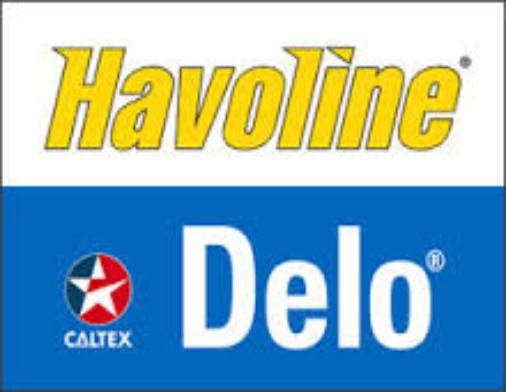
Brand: Caltex
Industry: Others